Steve Butler

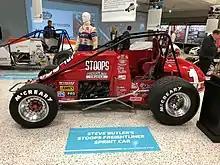
The Stoops Freightliner sprint car that Steve Butler drove to 3 consecutive USAC national champions; as displayed at the Indianapolis Motor Speedway Museum.

In 2018, the Indianapolis Motor Speedway Museum honored Steve Butler’s racing career by featuring his accomplishments as part of the Hoosier Thunder exhibit. Focusing on short track open wheel racing champions, Hoosier Thunder honored dirt track championships won by Jeff Gordon, Tony Stewart, Steve Kinser, Levi Jones, Pancho Carter, Tom Bigelow, Dave Darland and other great drivers.